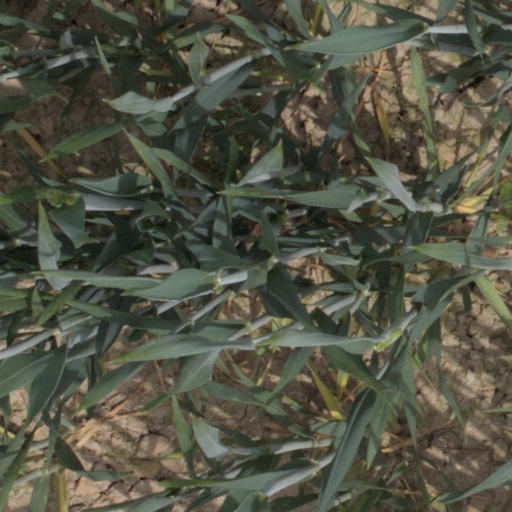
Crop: wheat